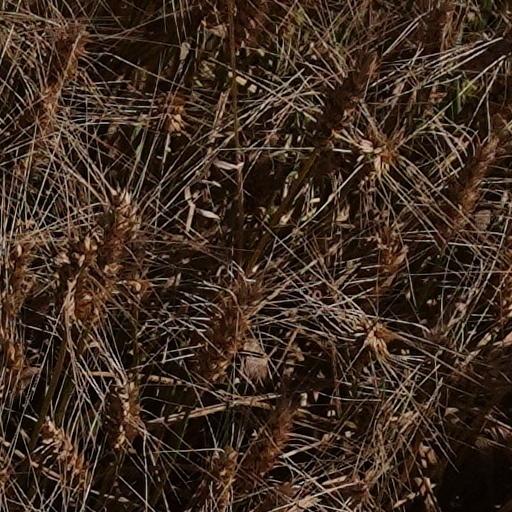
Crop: wheat